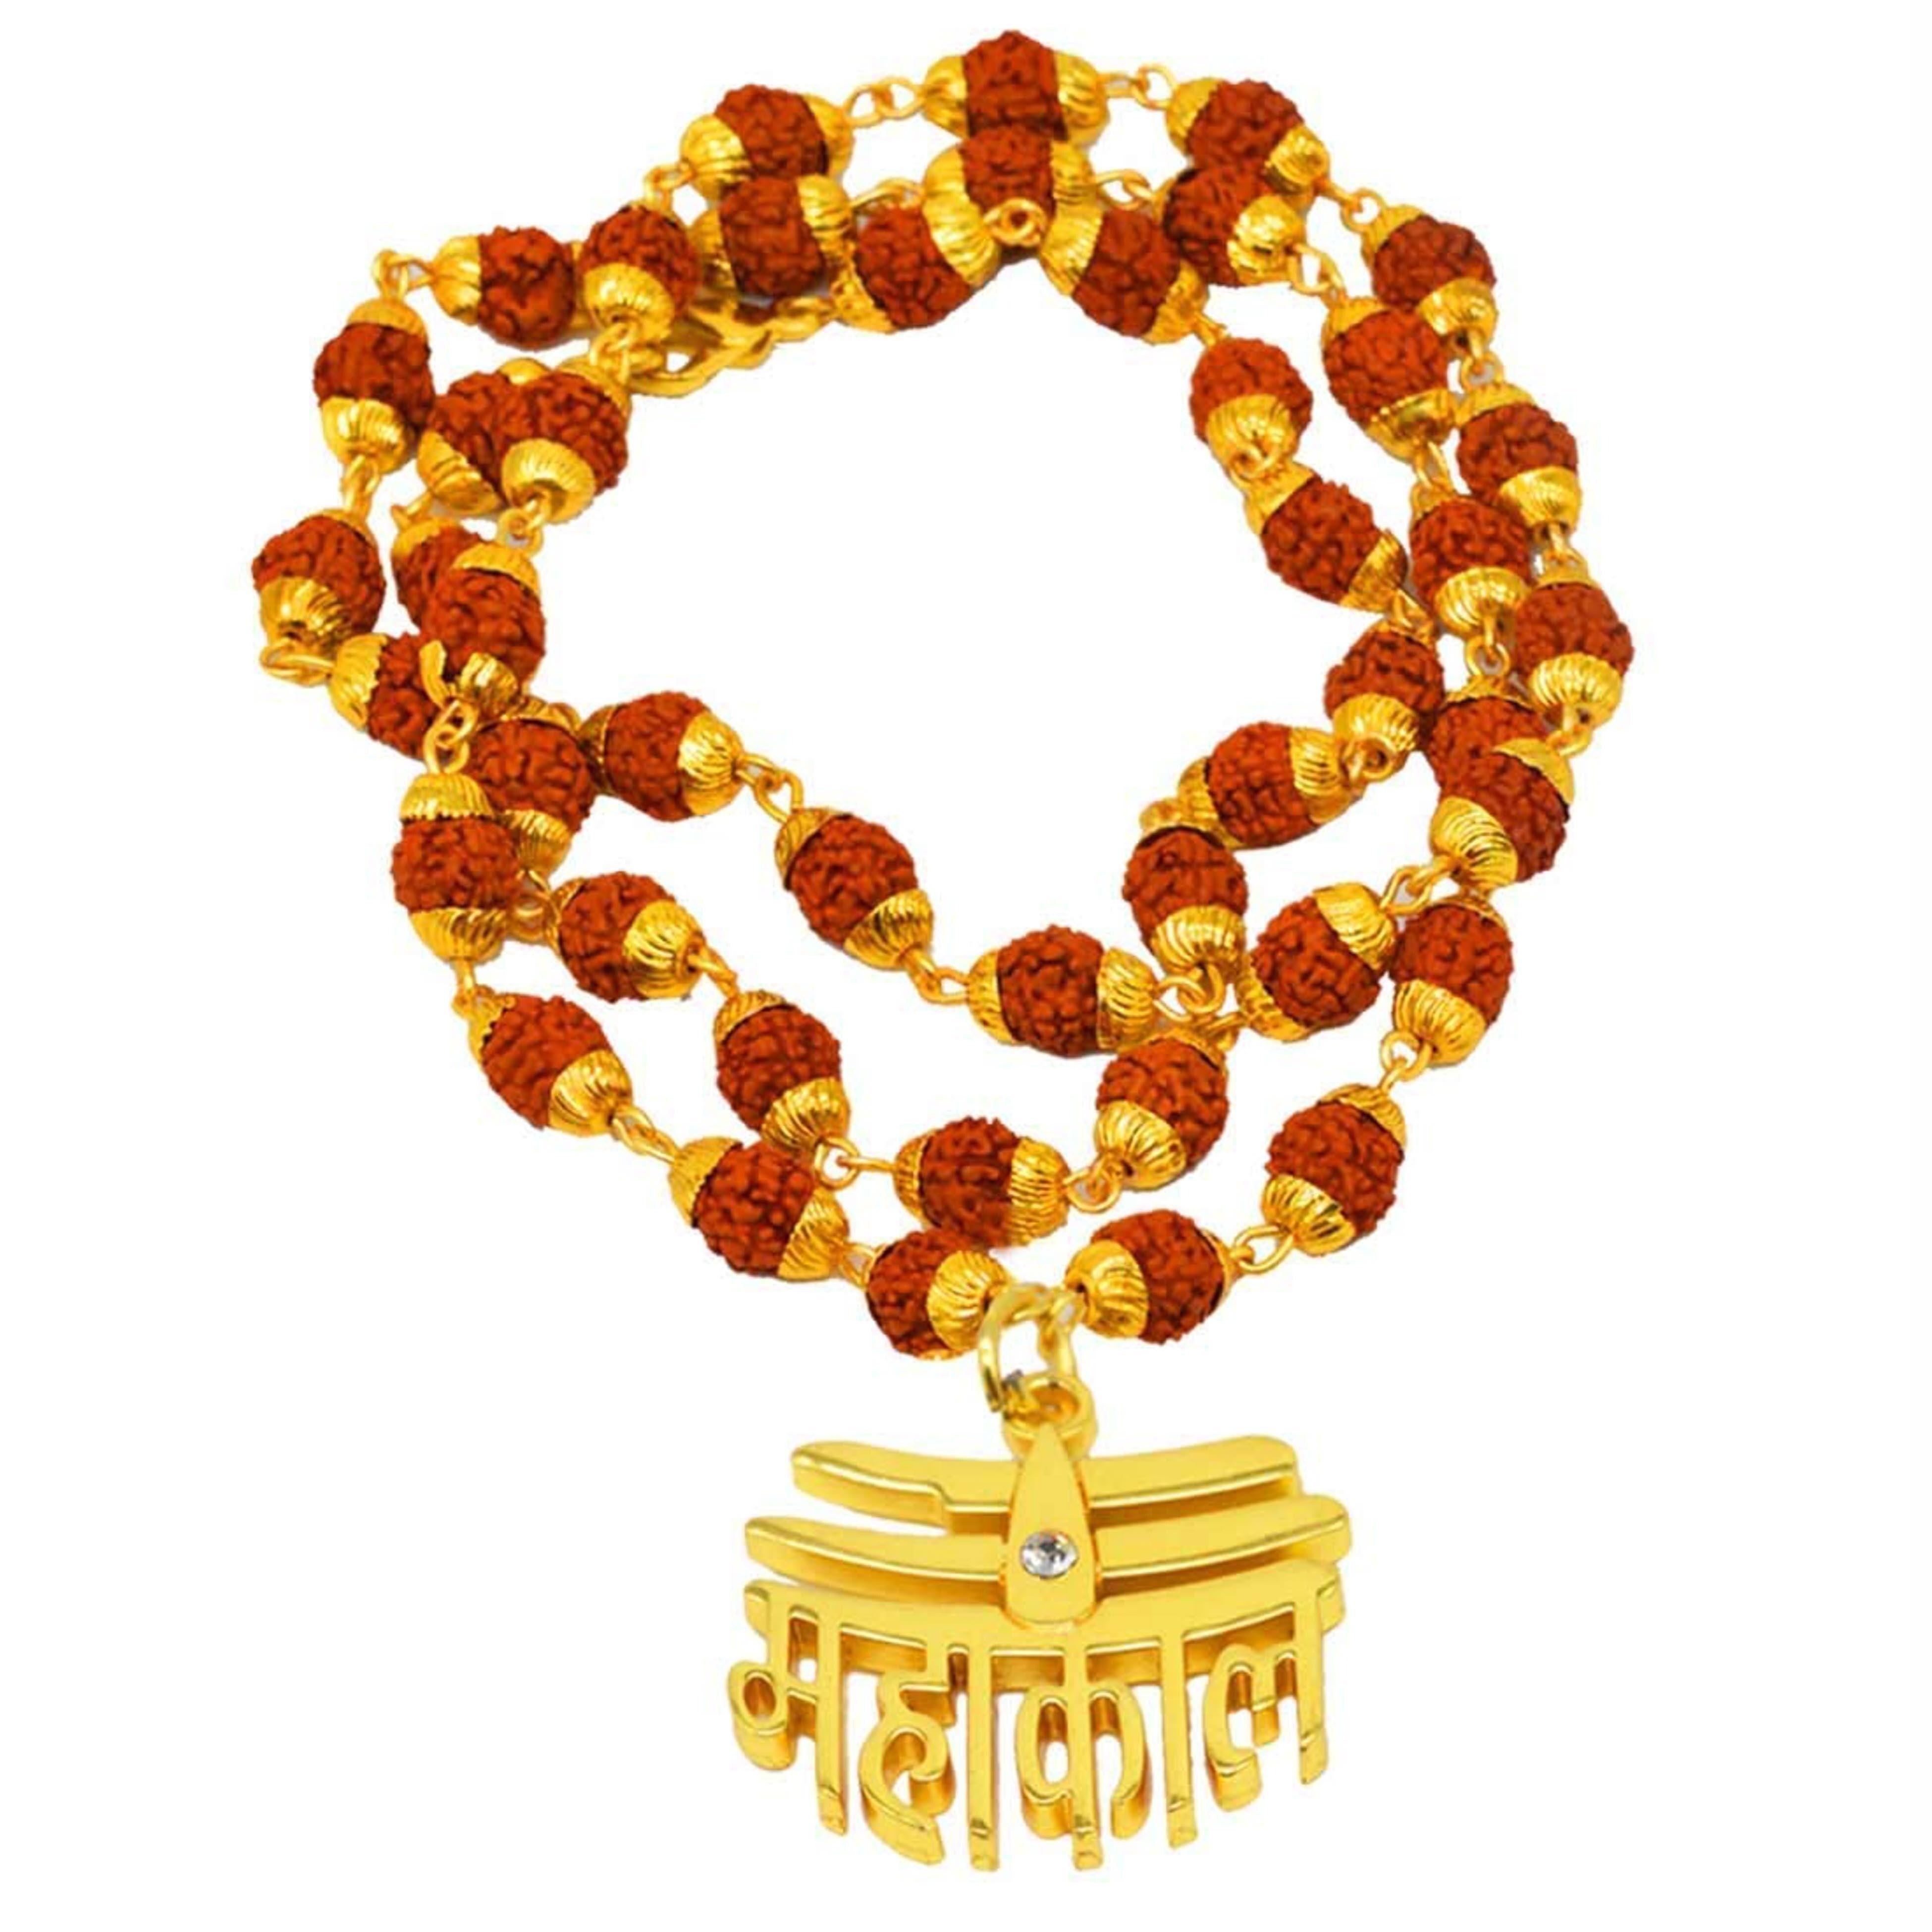
ZUMRUT MAKING YOU A STYLE SENSATION Gold Plated ??????/Mahakaal/Mahakal Shiva Locket With Panchmukhi Rudraksha Handmade Mala Beads Religious Pendant Necklace Spiritual Jewellery for Men/Women
Type: Necklaces & Pendants
Brand: ZUMRUT MAKING YOU A STYLE SENSATION
Price: Rs. 499
 Gold Plated Shiv Mahakal Mahadev Shivratri Special Gift Religious Necklace. It is ideal for College wear, office wear, work wear, street wear, formal and casual occasions, and big day and evening parties, and suits all age groups. A truly unique, different and innovative Fashion product. They are also a rich looking and an excellent gifting option.